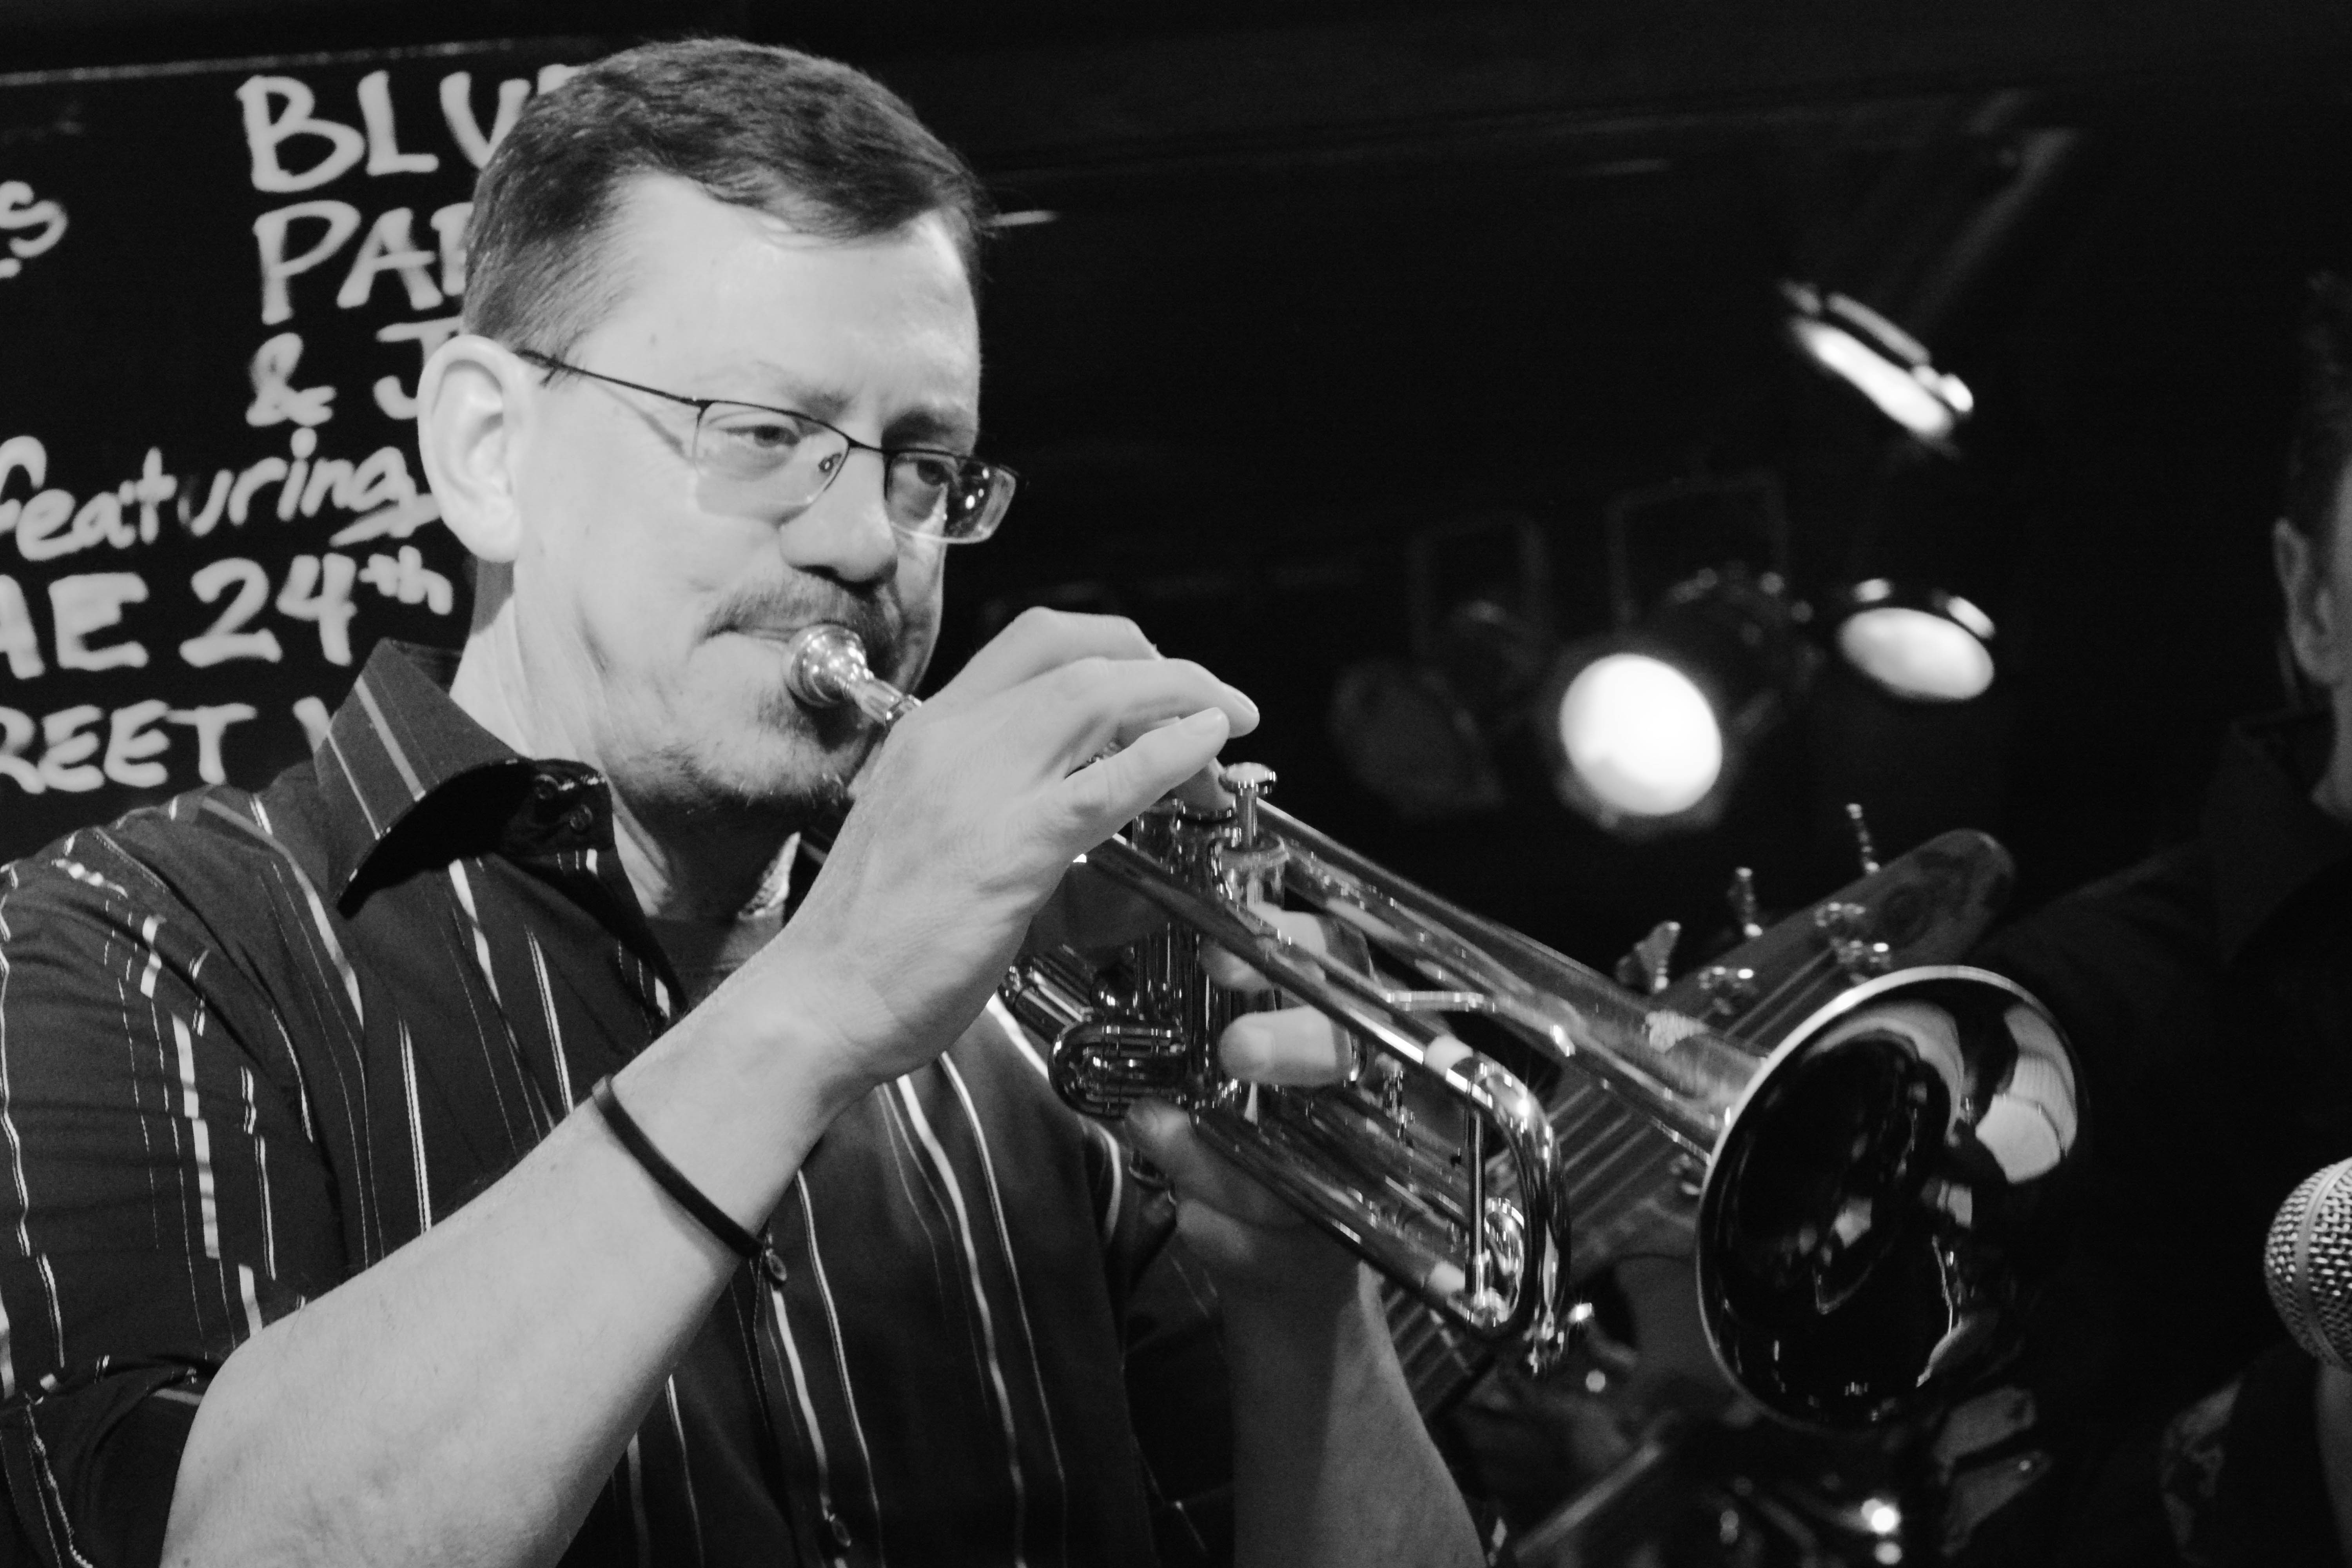
music, black and white, concert, musician, monochrome, jazz, performance, bassist, singing, guitarist, drummer, trumpet, entertainment, singer songwriter, monochrome photography, musical ensemble